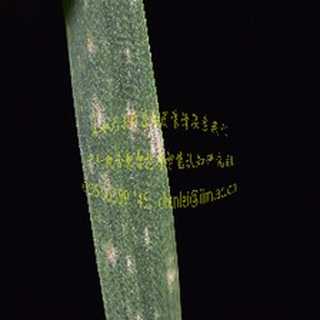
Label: wheat_mildew